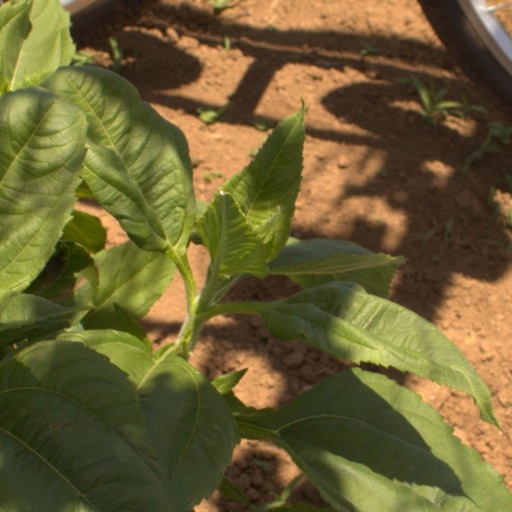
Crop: Jerusalem artichoke